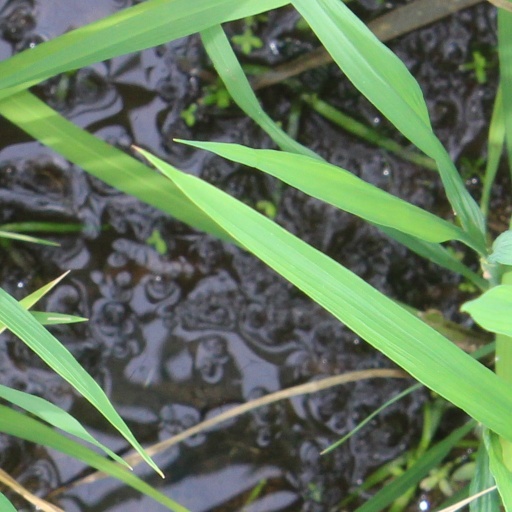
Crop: rice